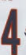
Number: 4